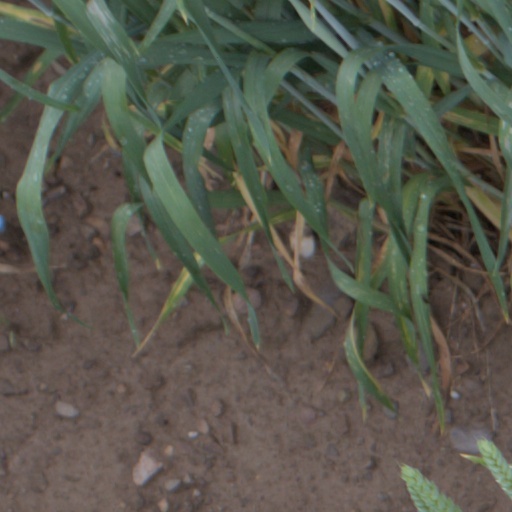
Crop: wheat